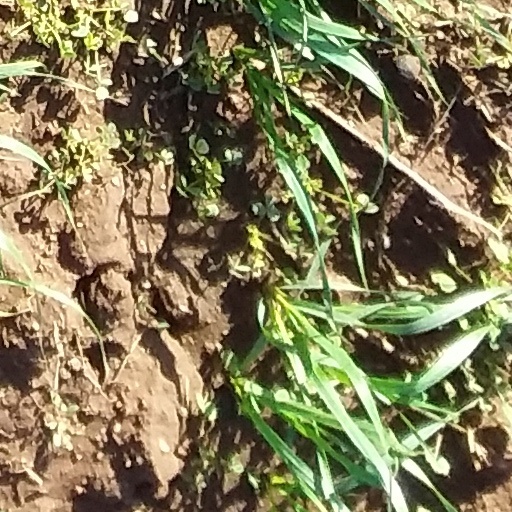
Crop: wheat